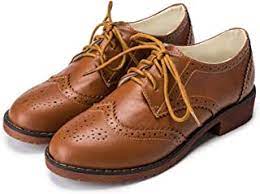
Label: Brogue